Pond

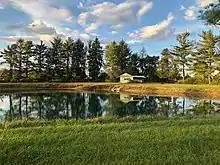
A man made pond at sunset in Montgomery County, Ohio.

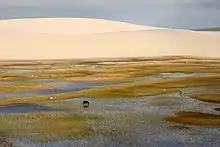
Vegetated pond within the sand dunes of the Lençóis Maranhenses National Park, Brazil

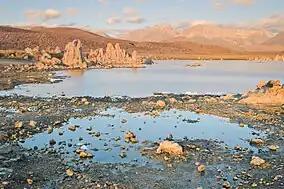
Pond formation through seeping groundwater in South Tufa, California

A pond is a small, still, land-based body of water formed by pooling inside a depression, either naturally or artificially. A pond is smaller than a lake and there are no official criteria distinguishing the two, although defining a pond to be less than in area, less than in depth and with less than 30% of its area covered by emergent vegetation helps in distinguishing the ecology of ponds from those of lakes and wetlands.